Doctor Praetorius (film)

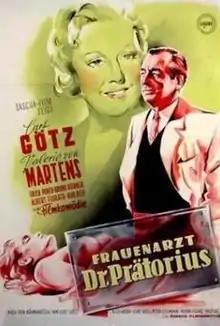

Doctor Praetorius or Woman's Doctor Praetorius is a 1950 West German comedy drama film directed by Karl Peter Gillmann and Curt Goetz and starring Goetz, Valerie von Martens and Erich Ponto. It was based on Goetz's own hit play which was made into the American film "People Will Talk" in the following year. A second German film, "Praetorius", was released in 1965, starring Heinz Rühmann.